Electronic cigarette

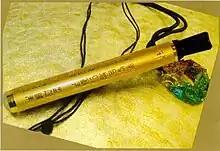
Ruyan first-generation electronic cigar.

Hon Lik registered a patent for the modern e-cigarette design in 2003. Hon is credited with developing the first commercially successful electronic cigarette. The e-cigarette was first introduced to the Chinese domestic market in 2004. Many versions made their way to the US, sold mostly over the Internet by small marketing firms. E-cigarettes entered the European market and the US market in 2006 and 2007. The company that Hon worked for, Golden Dragon Holdings, registered an international patent in November 2007. The company changed its name to Ruyan (如烟, literally "like smoke") later the same month, and started exporting its products.